Omega: The Last Days of the World

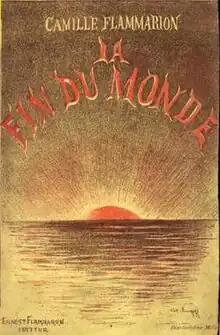

Omega: The Last Days of the World is a science fiction novel published in 1894 by Camille Flammarion.